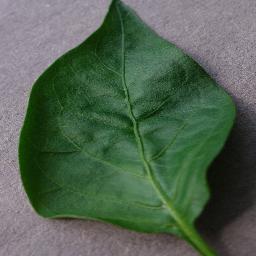
Label: Pepper,_bell___healthy